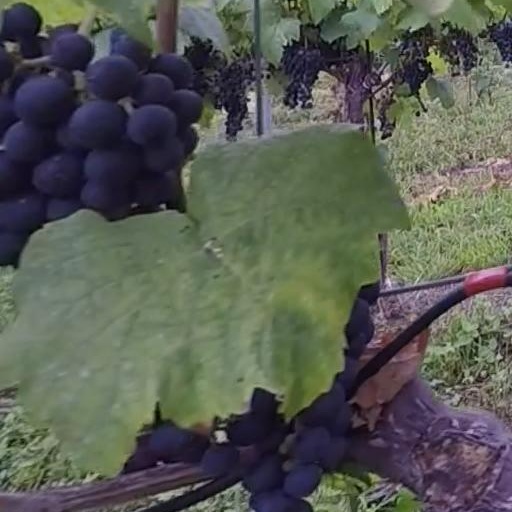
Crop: grape